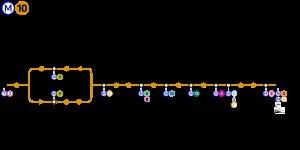
La ligne 10 du métro de Paris est une des seize lignes du réseau métropolitain de Paris. Son parcours traverse d'est en ouest les quartiers situés sur la rive gauche de la Seine dans la moitié sud de Paris, ainsi que le quartier d'Auteuil et la ville de Boulogne-Billancourt, reliant les stations Gare d'Austerlitz à Boulogne - Pont de Saint-Cloud.